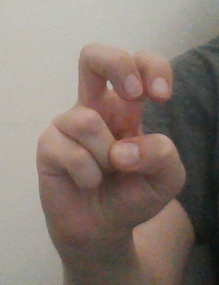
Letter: toot